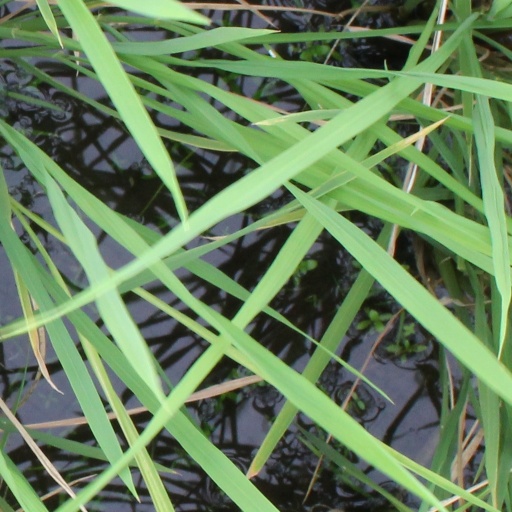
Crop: rice